U.S. Route 6 in Rhode Island

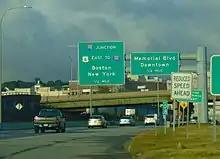
The sign for the intersection of US 6/Route 10 and I-95 in Downtown, Providence

The six-lane Roberts Expressway has interchanges with Route 5, US 6A, Route 128, and US 6A again on its way to Olneyville. It crosses from Johnston into Providence just west of the bridge over Route 128. At the second US 6A interchange, the older Olneyville Bypass begins, and the freeway reduces to four lanes. Heading around Olneyville to the south and east, US 6 has partial interchanges with Route 14, Route 10, and Broadway before merging with Route 10 toward Downtown, Providence, on the Route 6-10 Connector. Along the connector is an interchange with Dean Street before it (and Route 10) ends at I-95, with ramps to Memorial Boulevard for downtown access. US 6 turns south there with I-95. US 6 soon leaves I-95 for I-195, which takes it east across the south side of downtown. US 1A and US 44 join after it crosses the Providence River, and the four routes head east across the Washington Bridge over the Seekonk River.